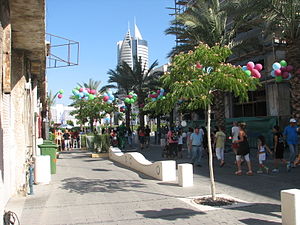
Haifa / Eksterne henvisninger
En gade i Downtown
Haifa er en by i Israel.